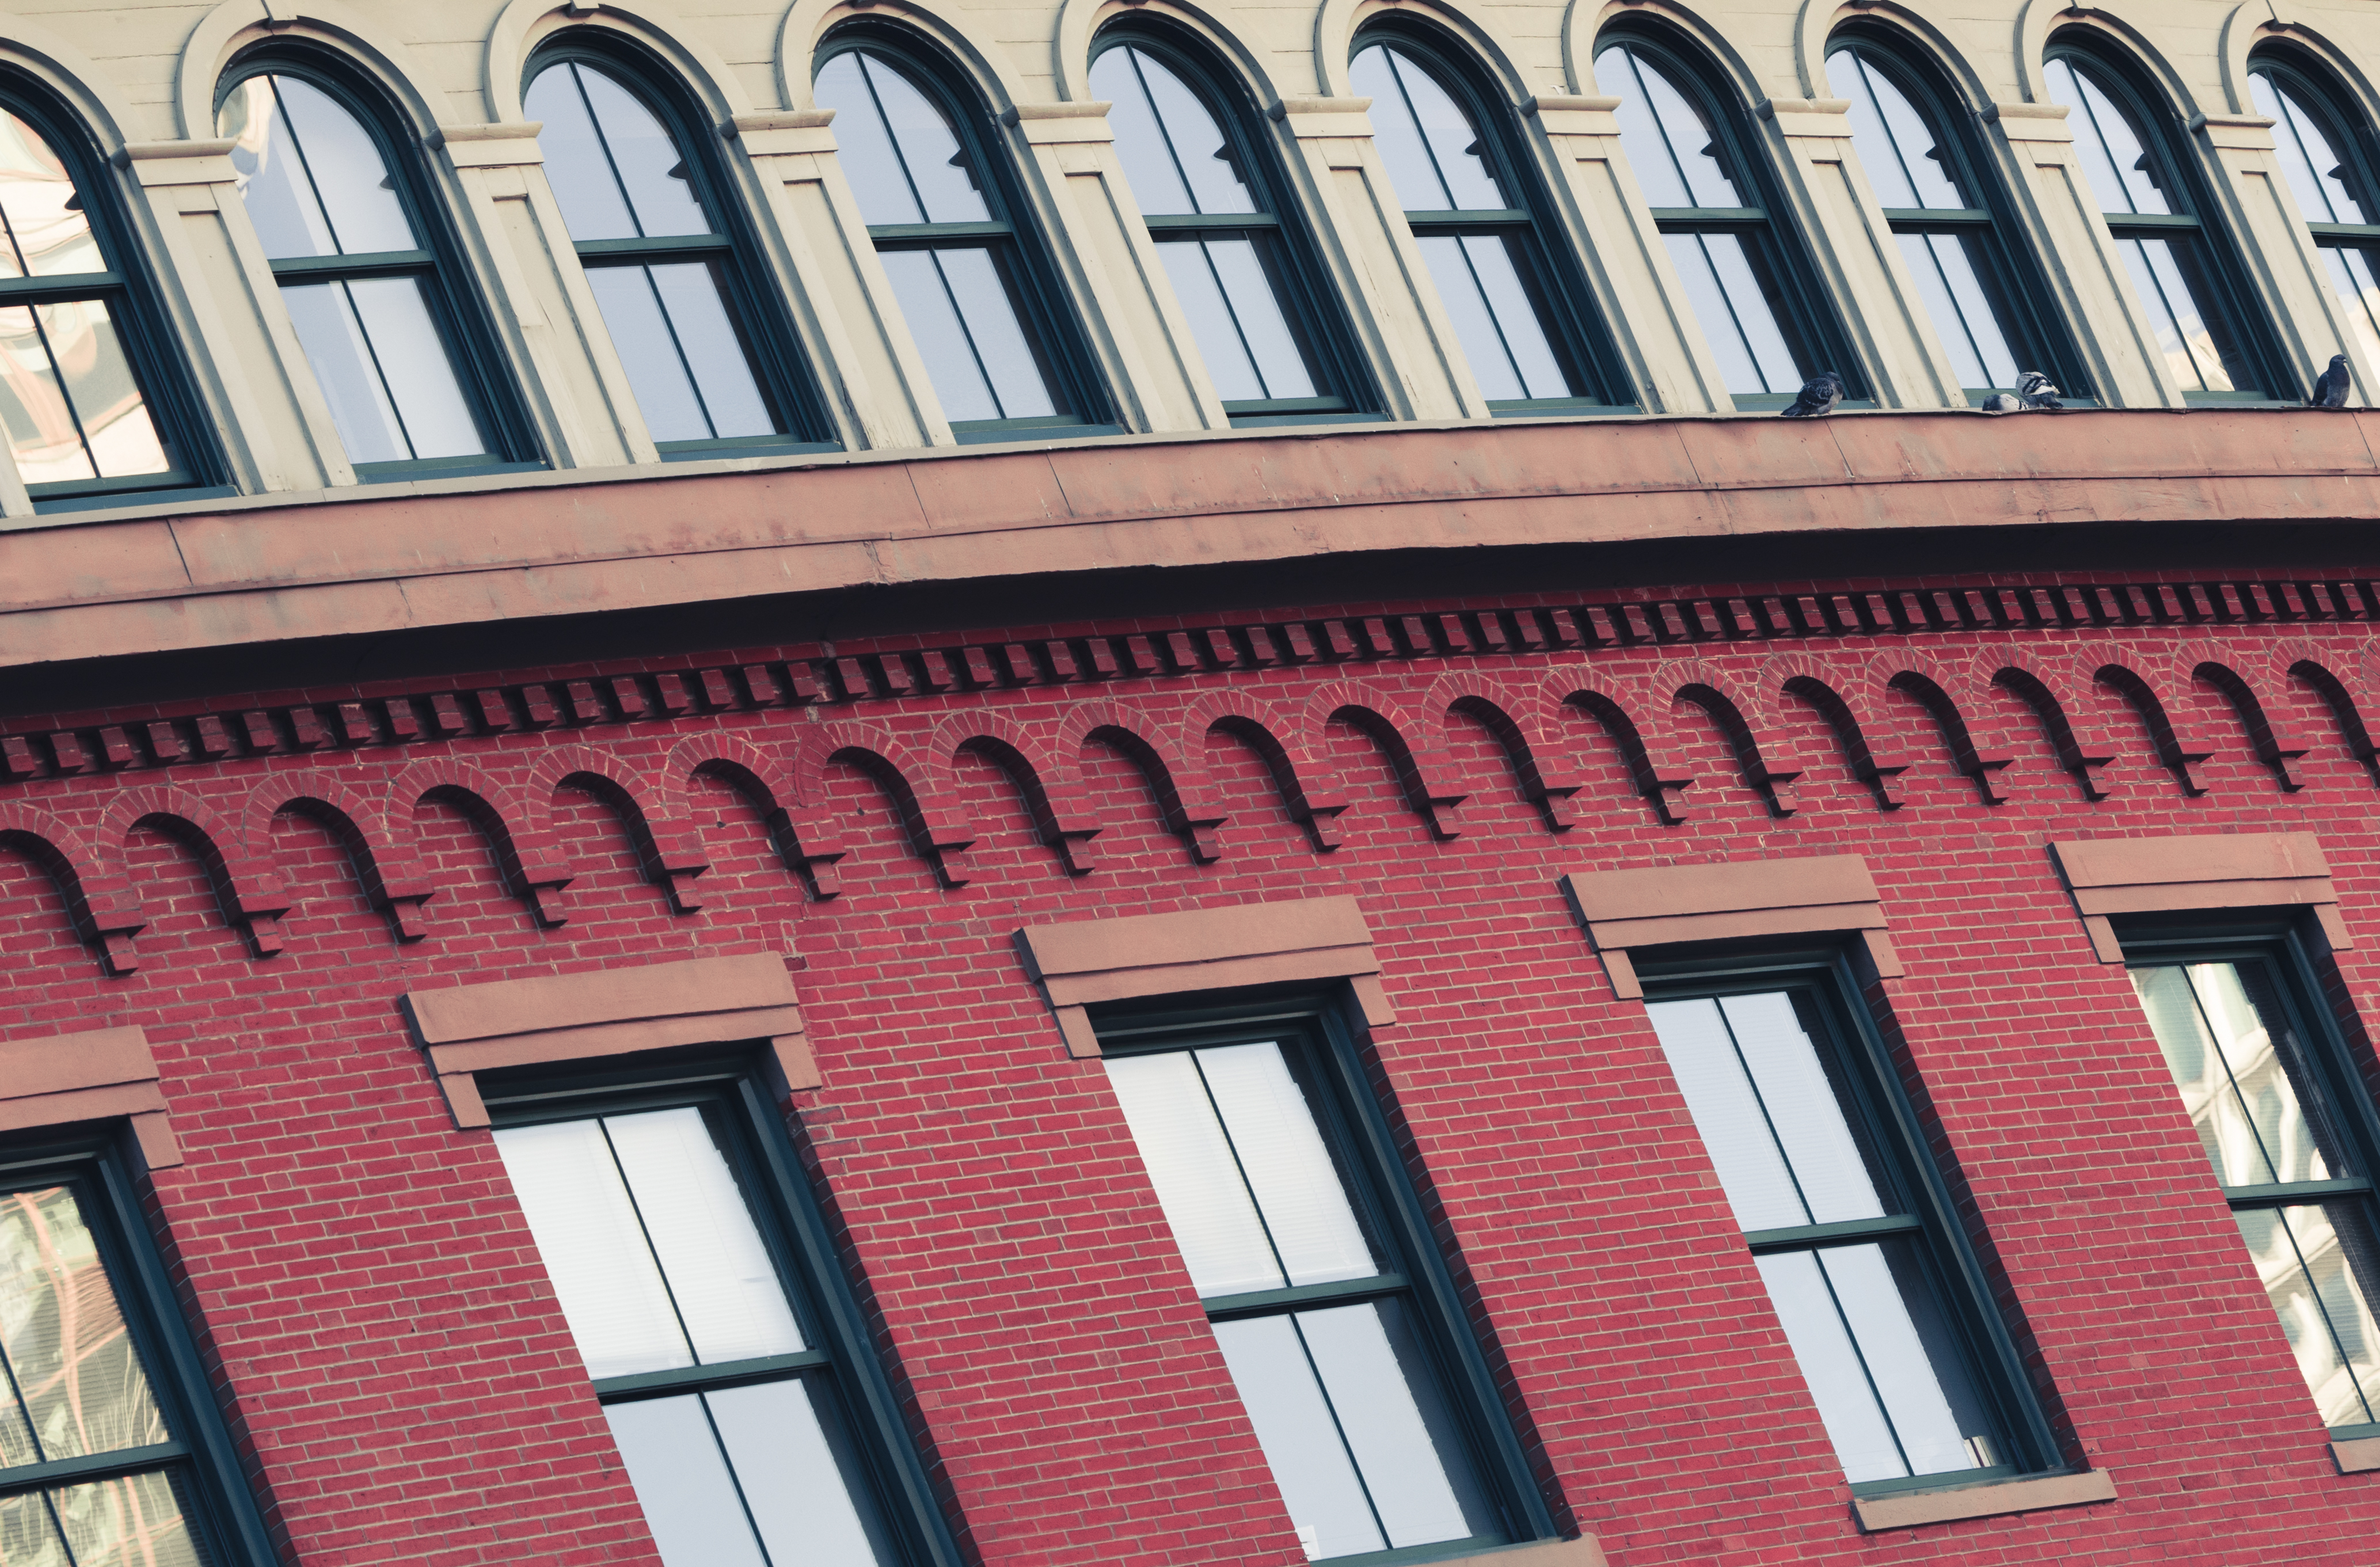
architecture, facade, red, building, brick, window, wall, line, house, Material property, roof, arch, brickwork, pattern, symmetry, city, metal